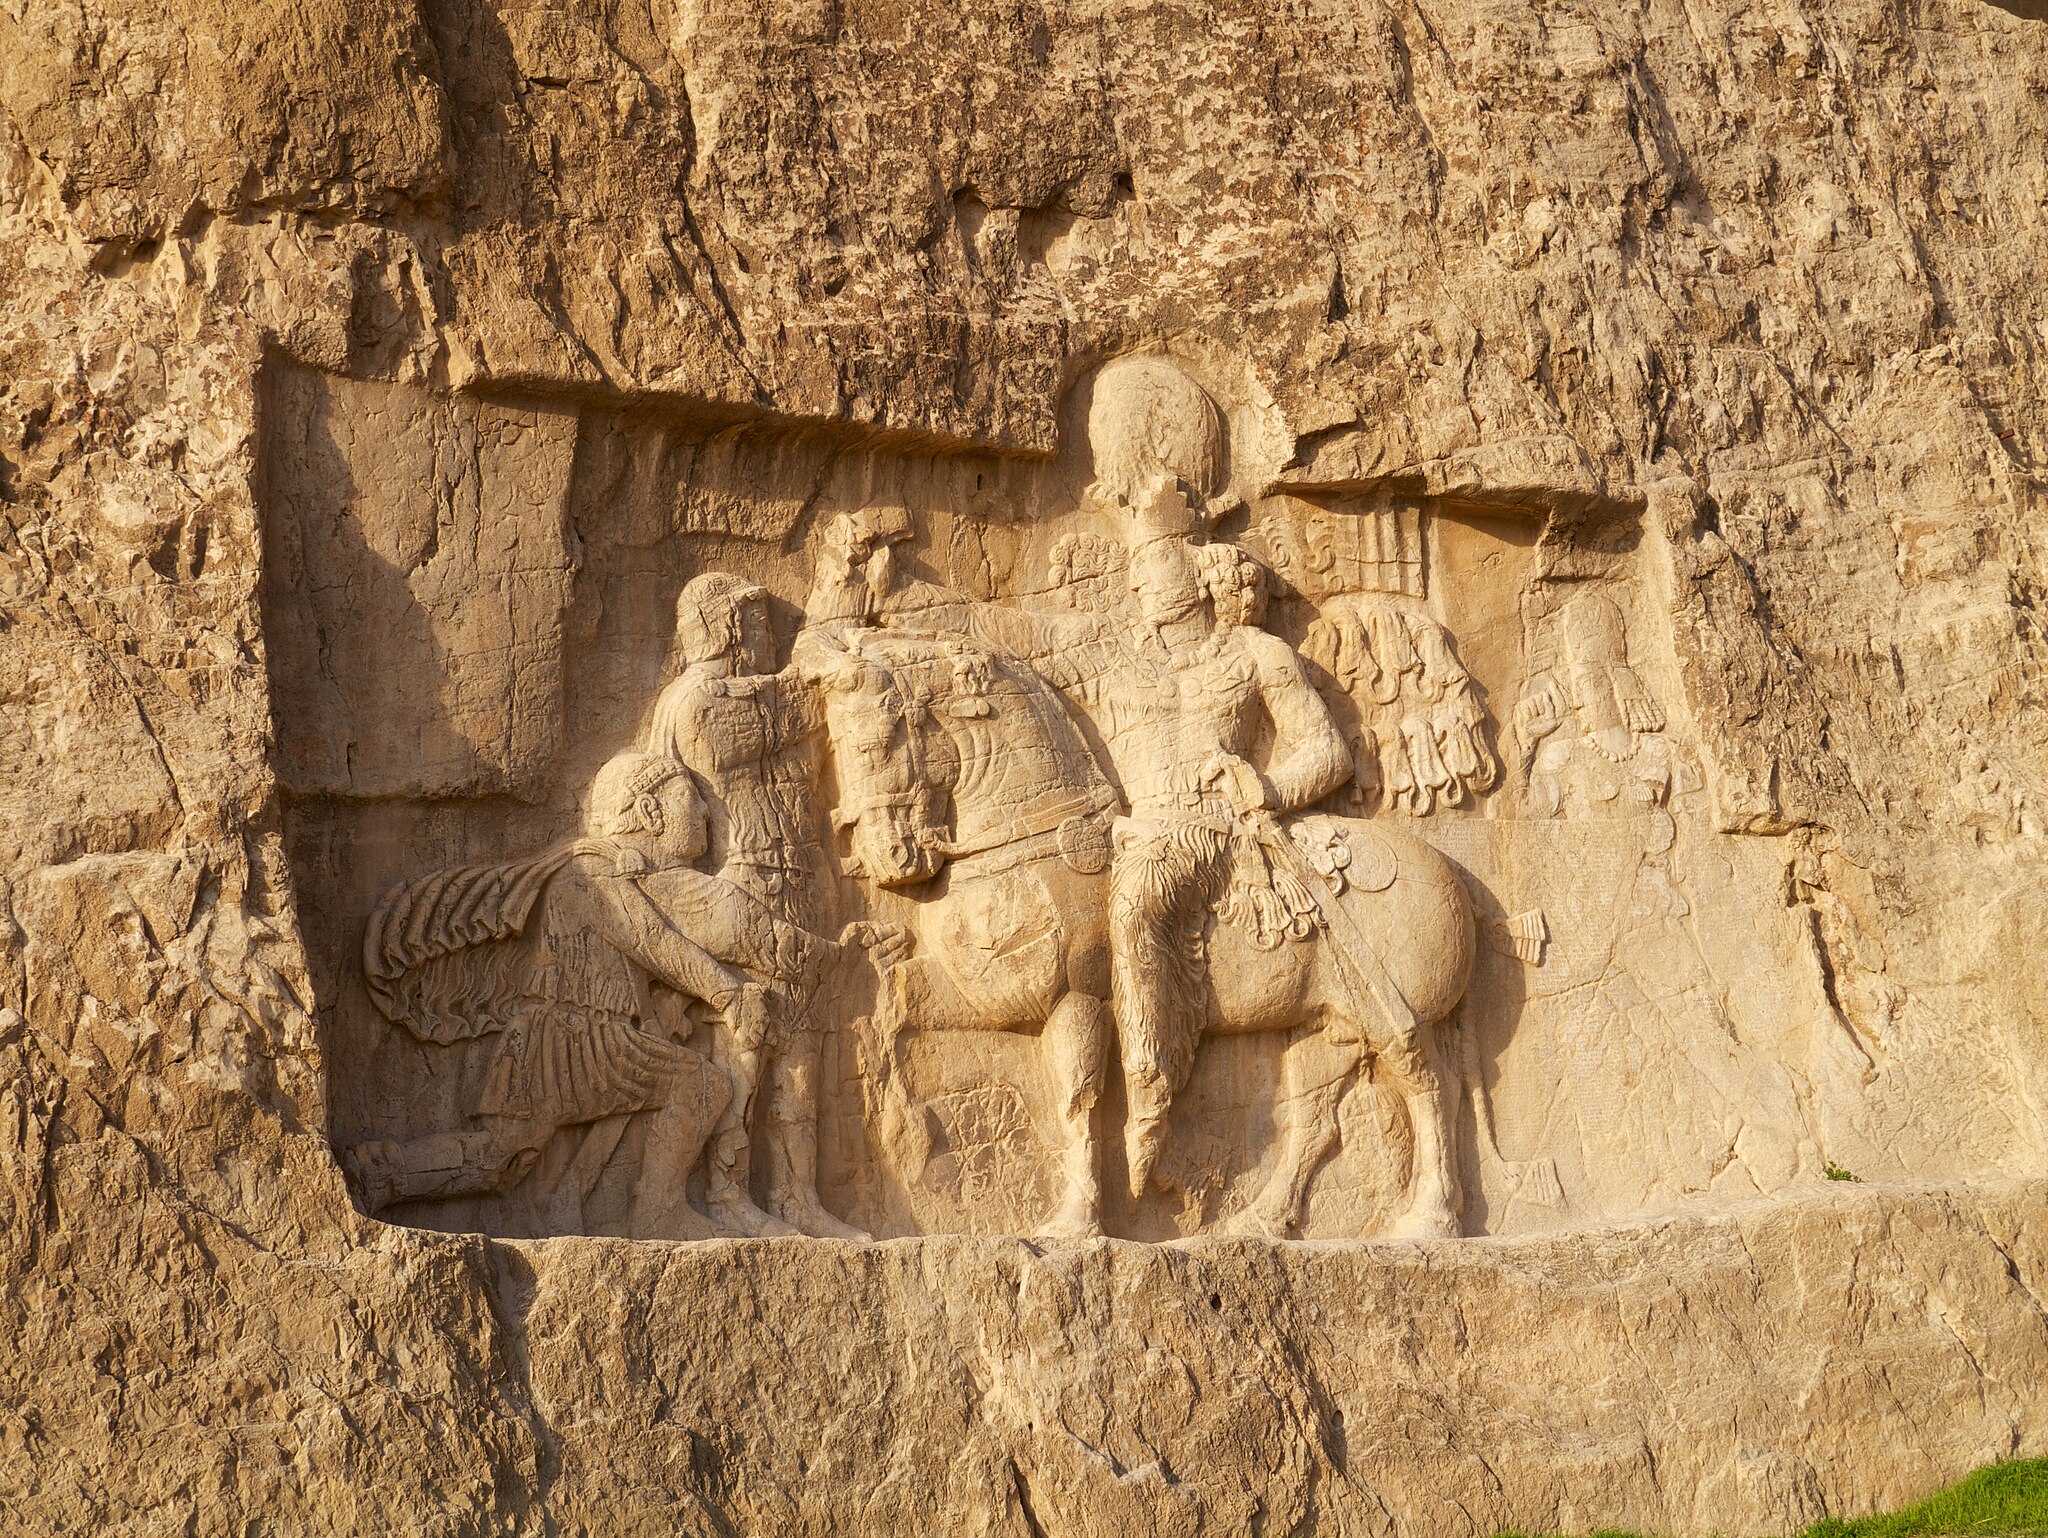
Title: 123-Naqsh-e Rostam (15661151533)
Description: 123-Naqsh-e Rostam
Date: 2015-01-06 20:11
Categories: Relief of triumph of Shapur I over Valerian at Naqsh-e Rustam, Flickr images reviewed by FlickreviewR 2